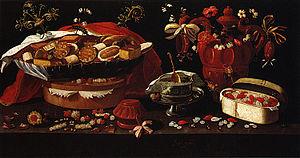
Josefa de Óbidos née Josefa de Ayala e Figueira, baptisée le 20 février 1630 à Séville et morte le 2 juillet 1684 à Óbidos, est une peintre lusitanienne née en Espagne ayant travaillé au Portugal.